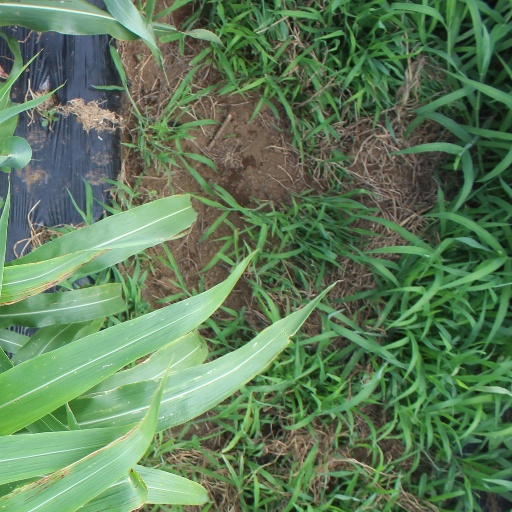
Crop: sorghum